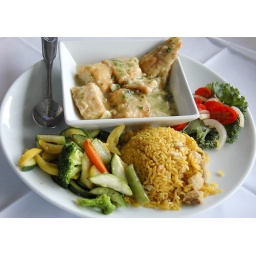
fish in garlic sauce, yellow rice and fresh veggies...